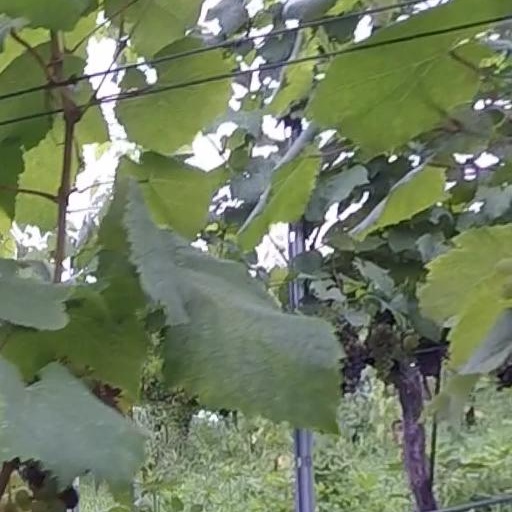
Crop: grape